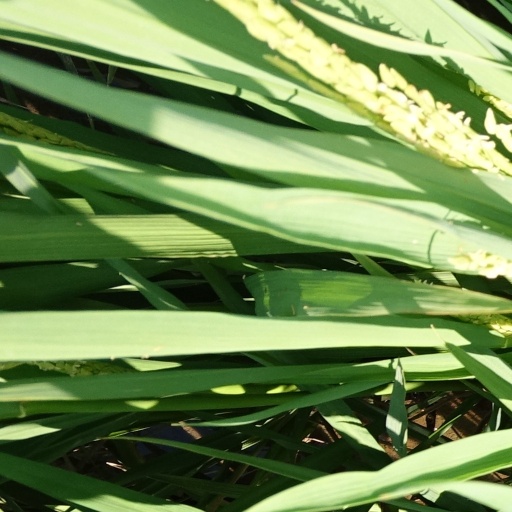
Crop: rice